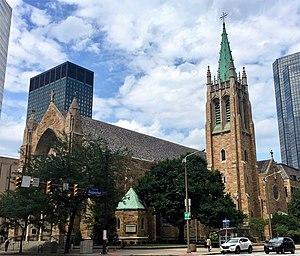
La cathédrale Saint-Jean-l'Évangéliste est la cathédrale du diocèse de Cleveland aux États-Unis. Elle se trouve à Cleveland au 1007 Superior Avenue. Terminée et consacrée en 1852, elle est dédiée à saint Jean l'Évangéliste.